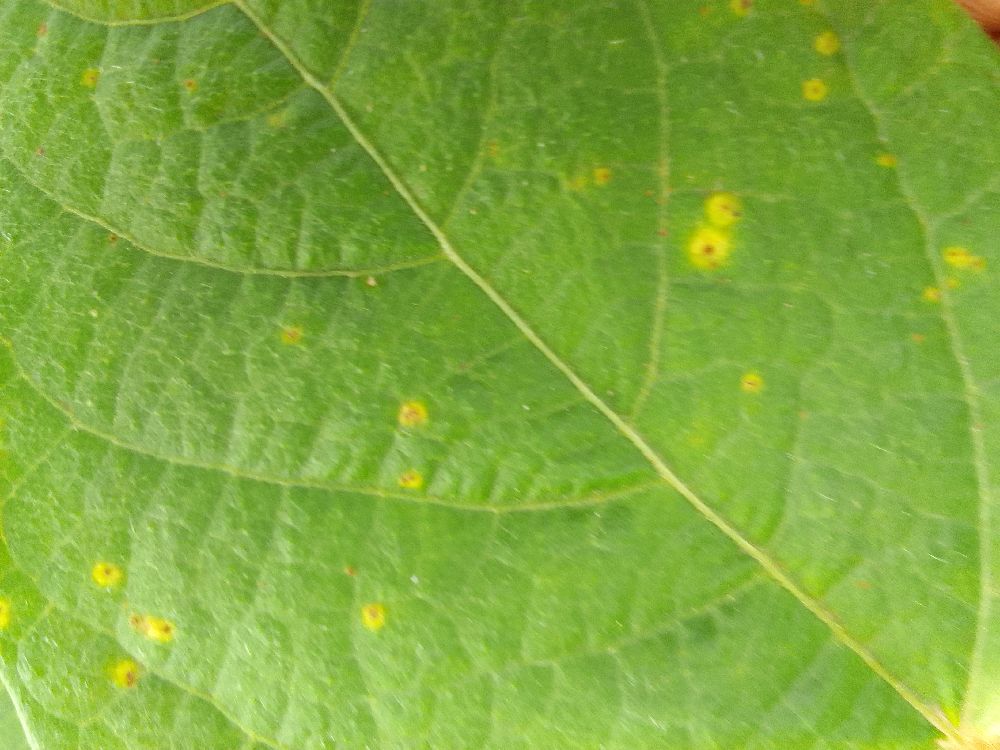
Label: rust